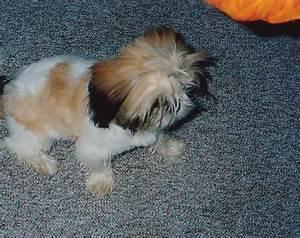
dog